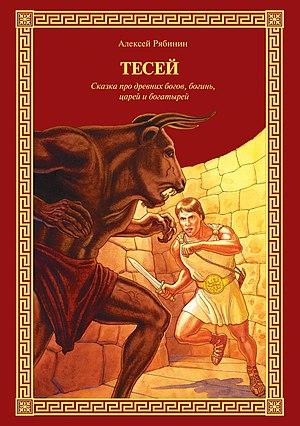
Alekseï Valerievich Ryabinin est né le 3 avril 1970. Il est le commissaire pour la défense des droits des entrepreneurs de la Fédération de Russie en matière du droit d'auteur et de la propriété intellectuelle. Il est l’économiste, l’homme politique et l’écrivain de Russe. Le député de la Douma de la ville de Moscou, le membre de l'Union des journalistes de la Russie.
Dans la mythologie grecque, le Minotaure est un monstre fabuleux au corps d'un homme et à tête d'un taureau ou mi-homme et mi-taureau.